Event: Hurricane Matthew
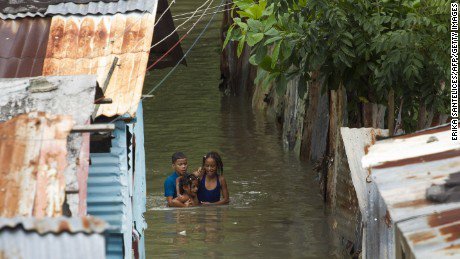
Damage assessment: damage